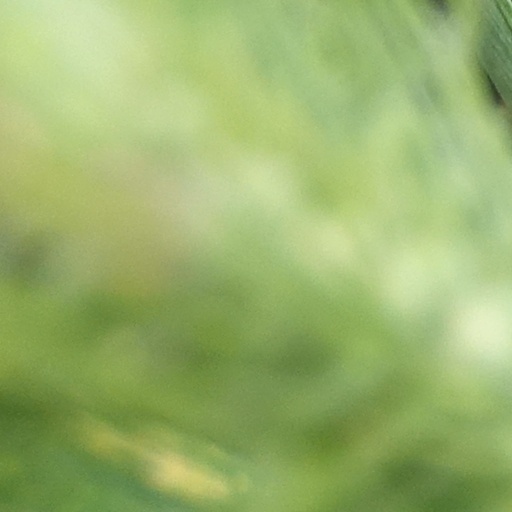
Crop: wheat